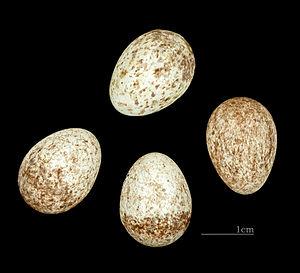
Le Sucrier à ventre jaune est une espèce de passereau de la famille des Thraupidae d'après la classification de référence du Congrès ornithologique international. C'est la seule espèce du genre Coereba.